Boundary (cricket)

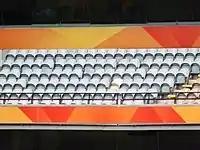
At the MCG a yellow seat marks the biggest six hit at the ground.

The record for the most sixes in a Test match is 37, which occurred during a 2019 Test match between India and South Africa in Visakhapatnam.